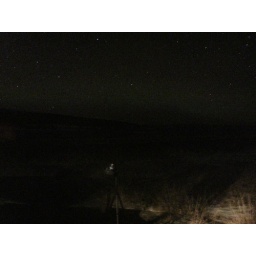
The white arch in the sky before the Northern Lights appear.